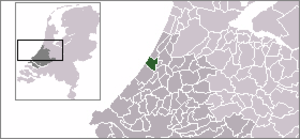
Katwijk est une commune et un village de la province de Hollande-Méridionale aux Pays-Bas, à la côte de la mer du Nord bien connue pour ses plages. La commune compte 64 717 habitants.